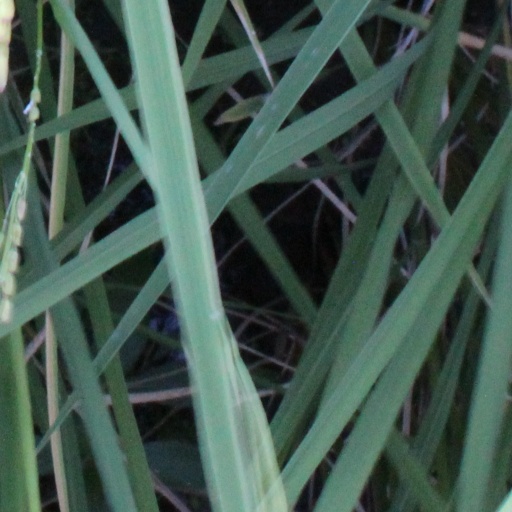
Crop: rice